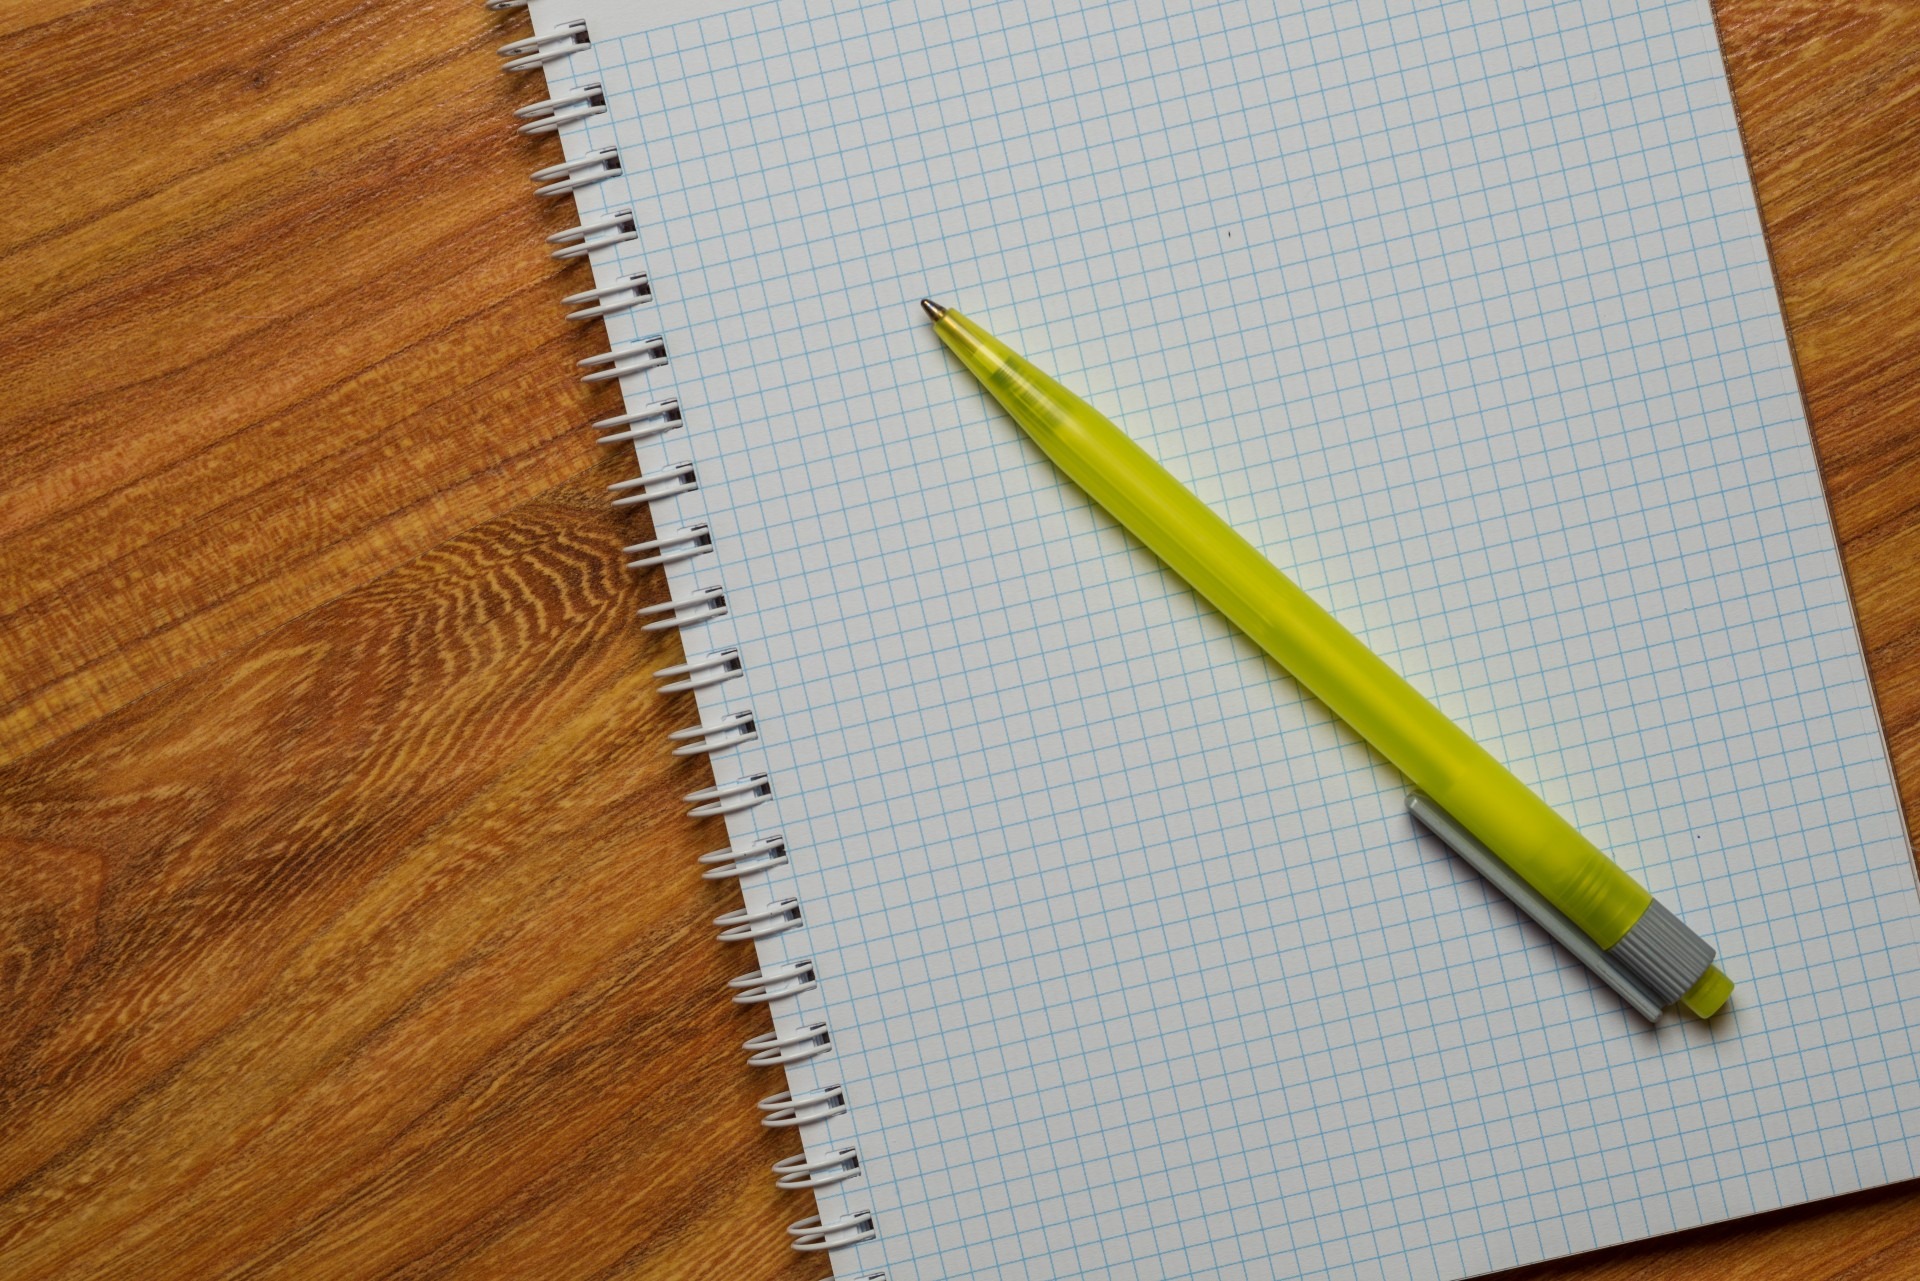
writing, pencil, pen, line, yellow, paper, education, pages, art, background, school, studying, learning, notes, ballpoint pen